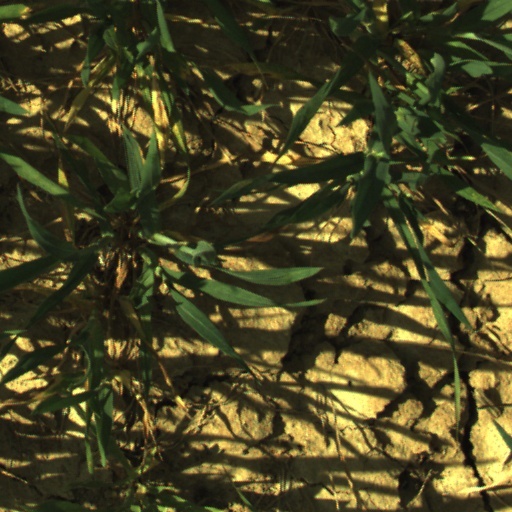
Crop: wheat